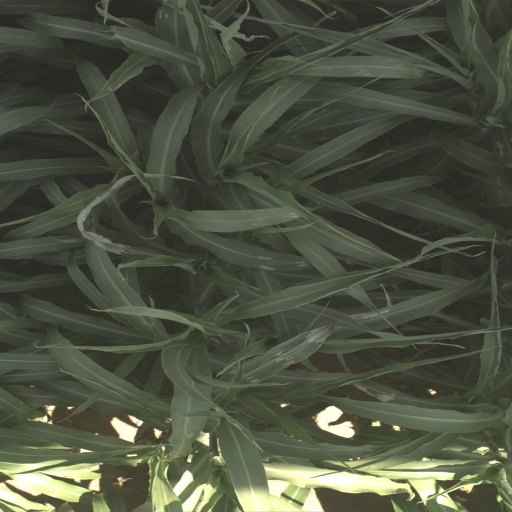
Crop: sorghum